Fundamentalist Church of Jesus Christ of Latter-Day Saints

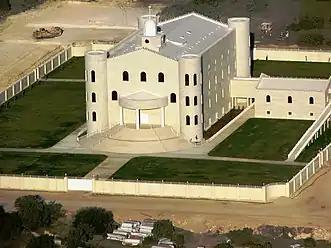
The FLDS temple at Yearning for Zion ranch in 2006

In April 2008, acting on a call from an alleged teen victim of physical and sexual abuse at the FLDS compound in Schleicher County, Texas, Texas Child Protective Services and Department of Public Safety officers entered the compound to serve search and arrest warrants and carry out court orders designed to protect children. Over the course of several days, from April 3 through April 10, Texas CPS removed 439 children under age 18 from the church's YFZ Ranch, while law enforcement, including Texas Rangers, executed their search and arrest warrants on the premises. The April 2008 events at the YFZ Ranch generated intense press coverage in the U.S., especially in the Southwest, and also garnered international attention.